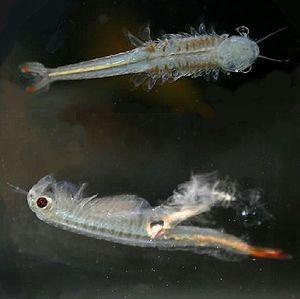
Anostraca est un ordre de crustacés branchiopodes. C'est avec les daphnies et les triops, l'un des taxons les plus représentatifs des eaux temporaires.